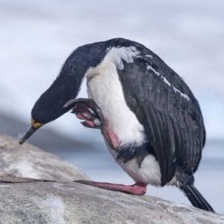
Species: IMPERIAL SHAQ
Scientific name: LEUCOCARBO ATRICEPS